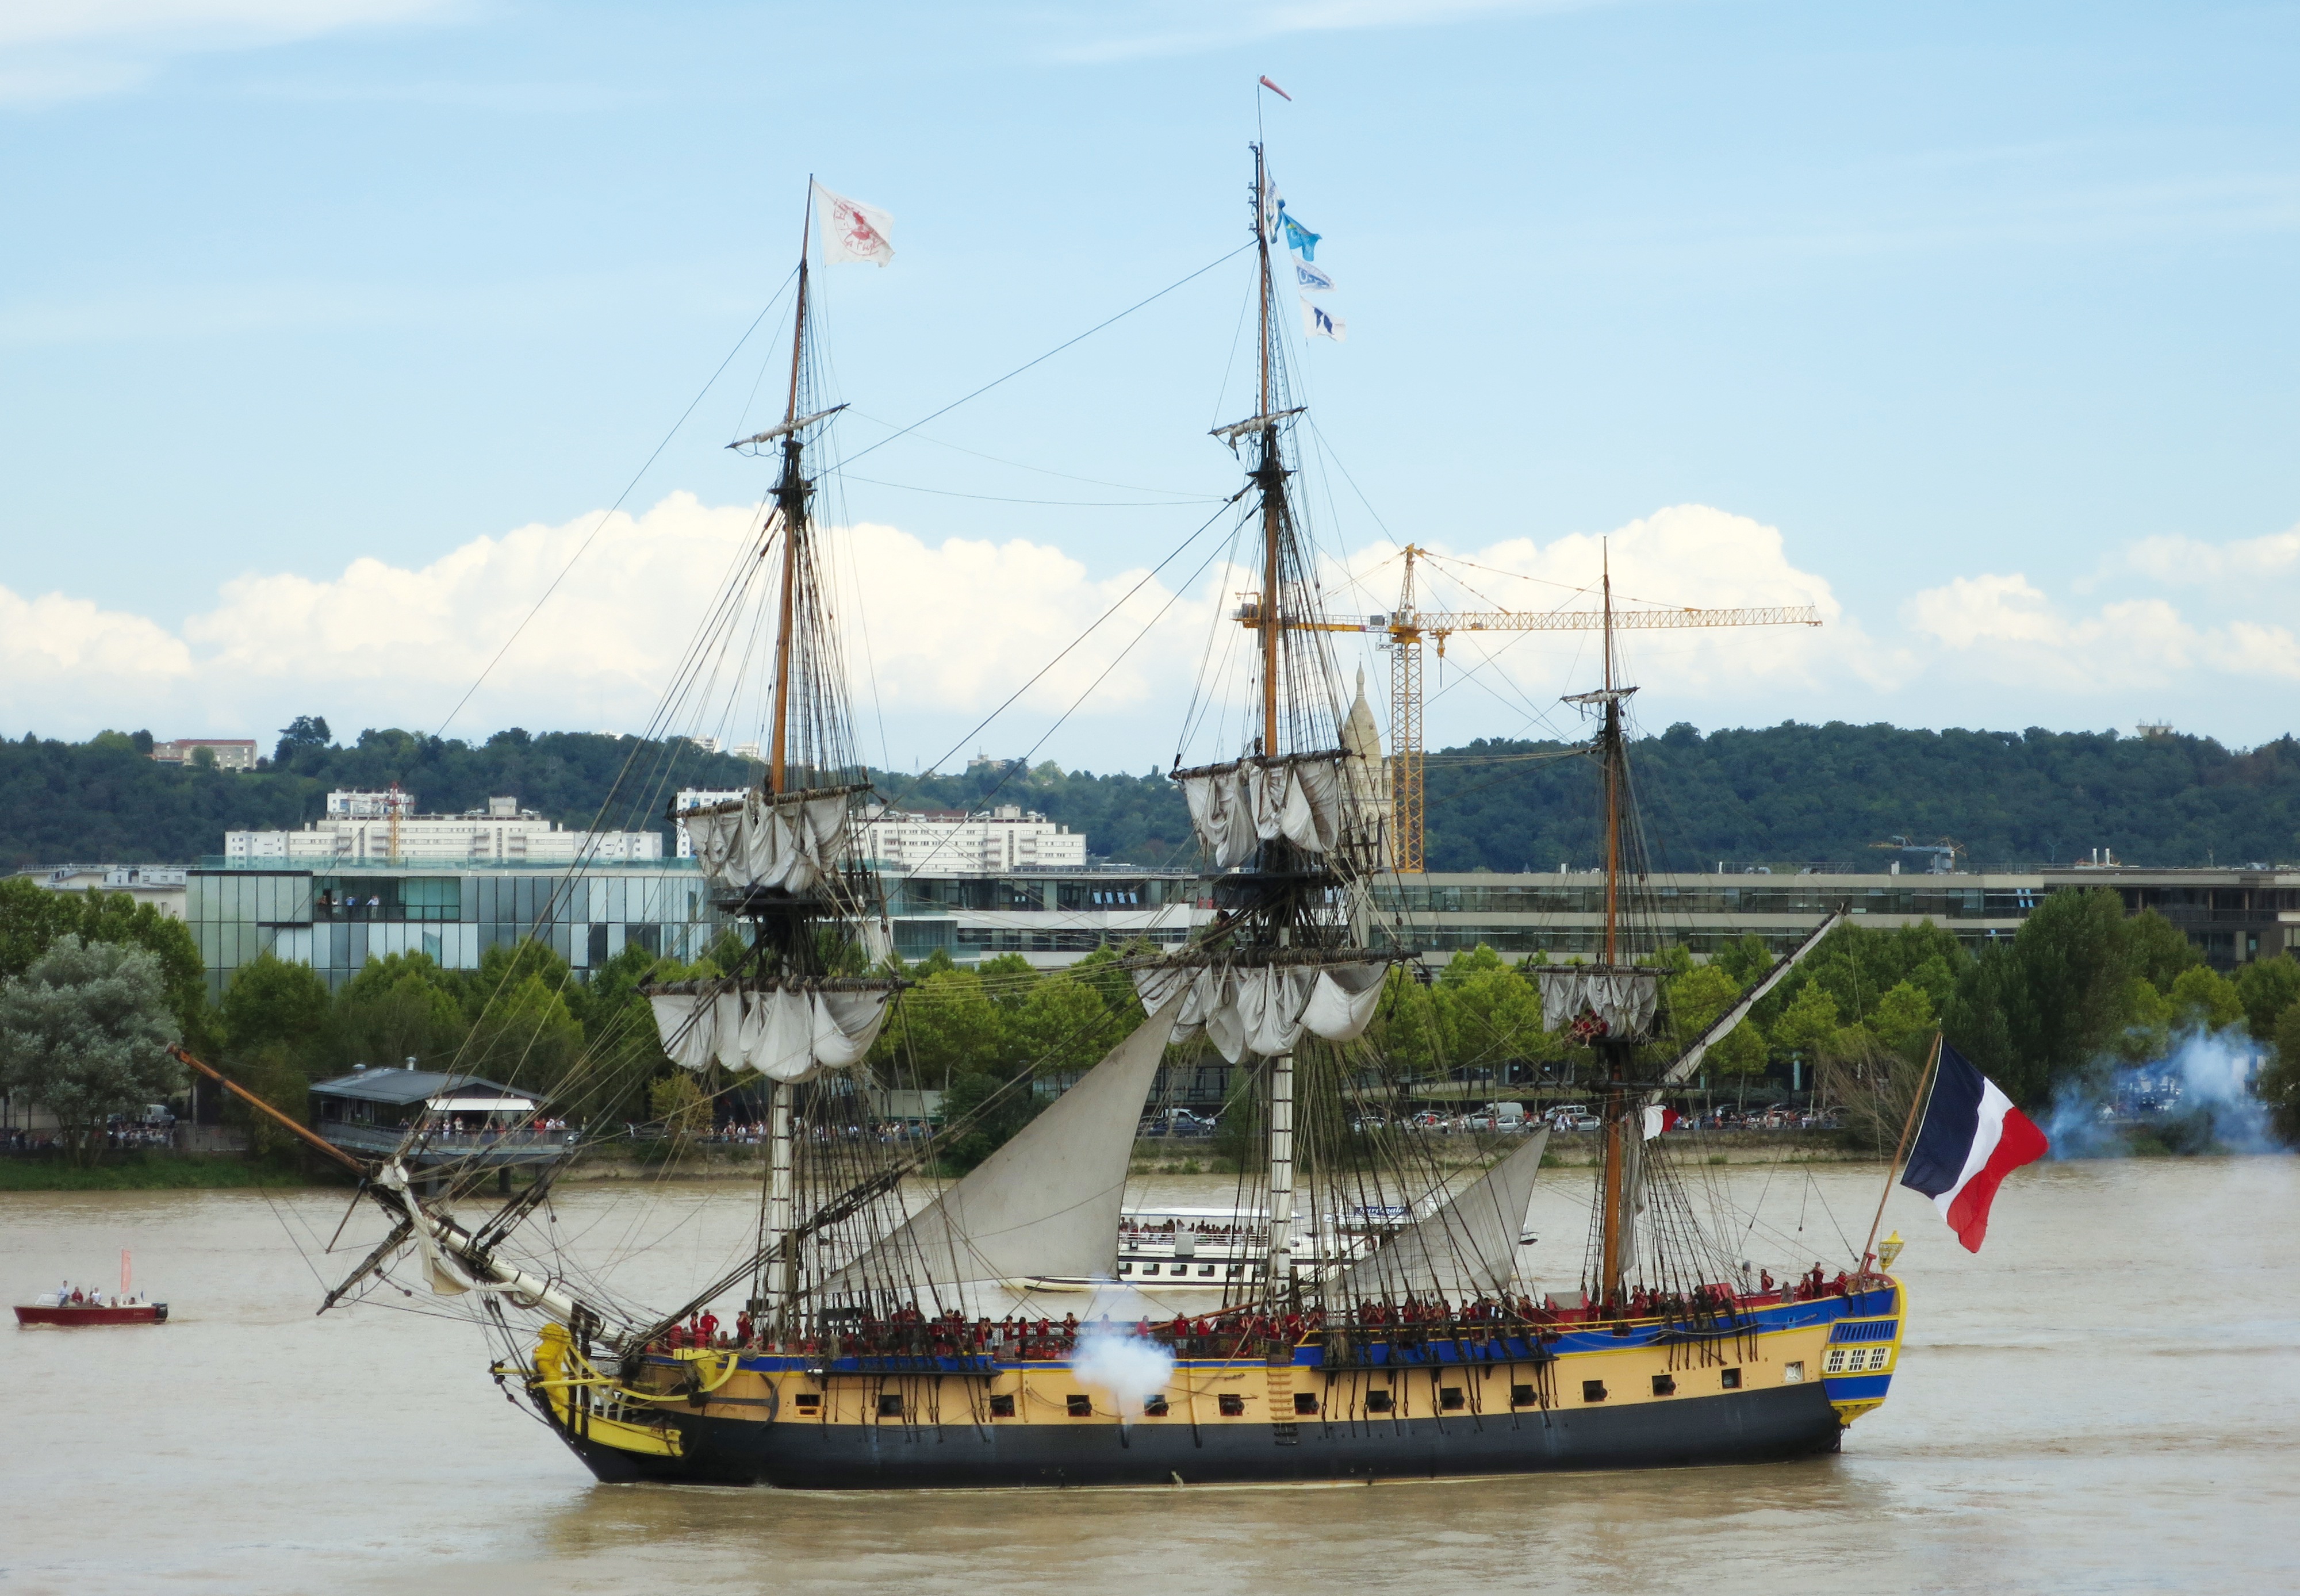
sea, boat, ship, france, vehicle, mast, harbor, sailboat, cog, boating, boats, sail, bordeaux, navigation, maritime, wharf, watercraft, schooner, windjammer, barque, hermione, frigate, brig, sailing ship, fishing vessel, garonne, training ship, tall ship, galleon, caravel, brigantine, barquentine, carrack